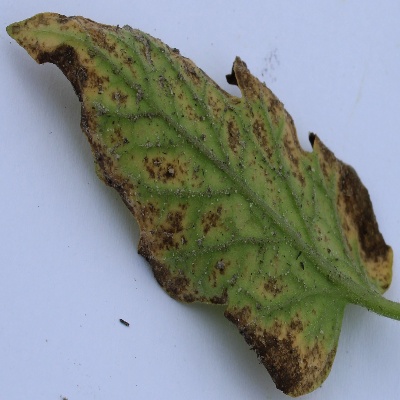
Crop: Tomato
Condition: septoria leaf spot